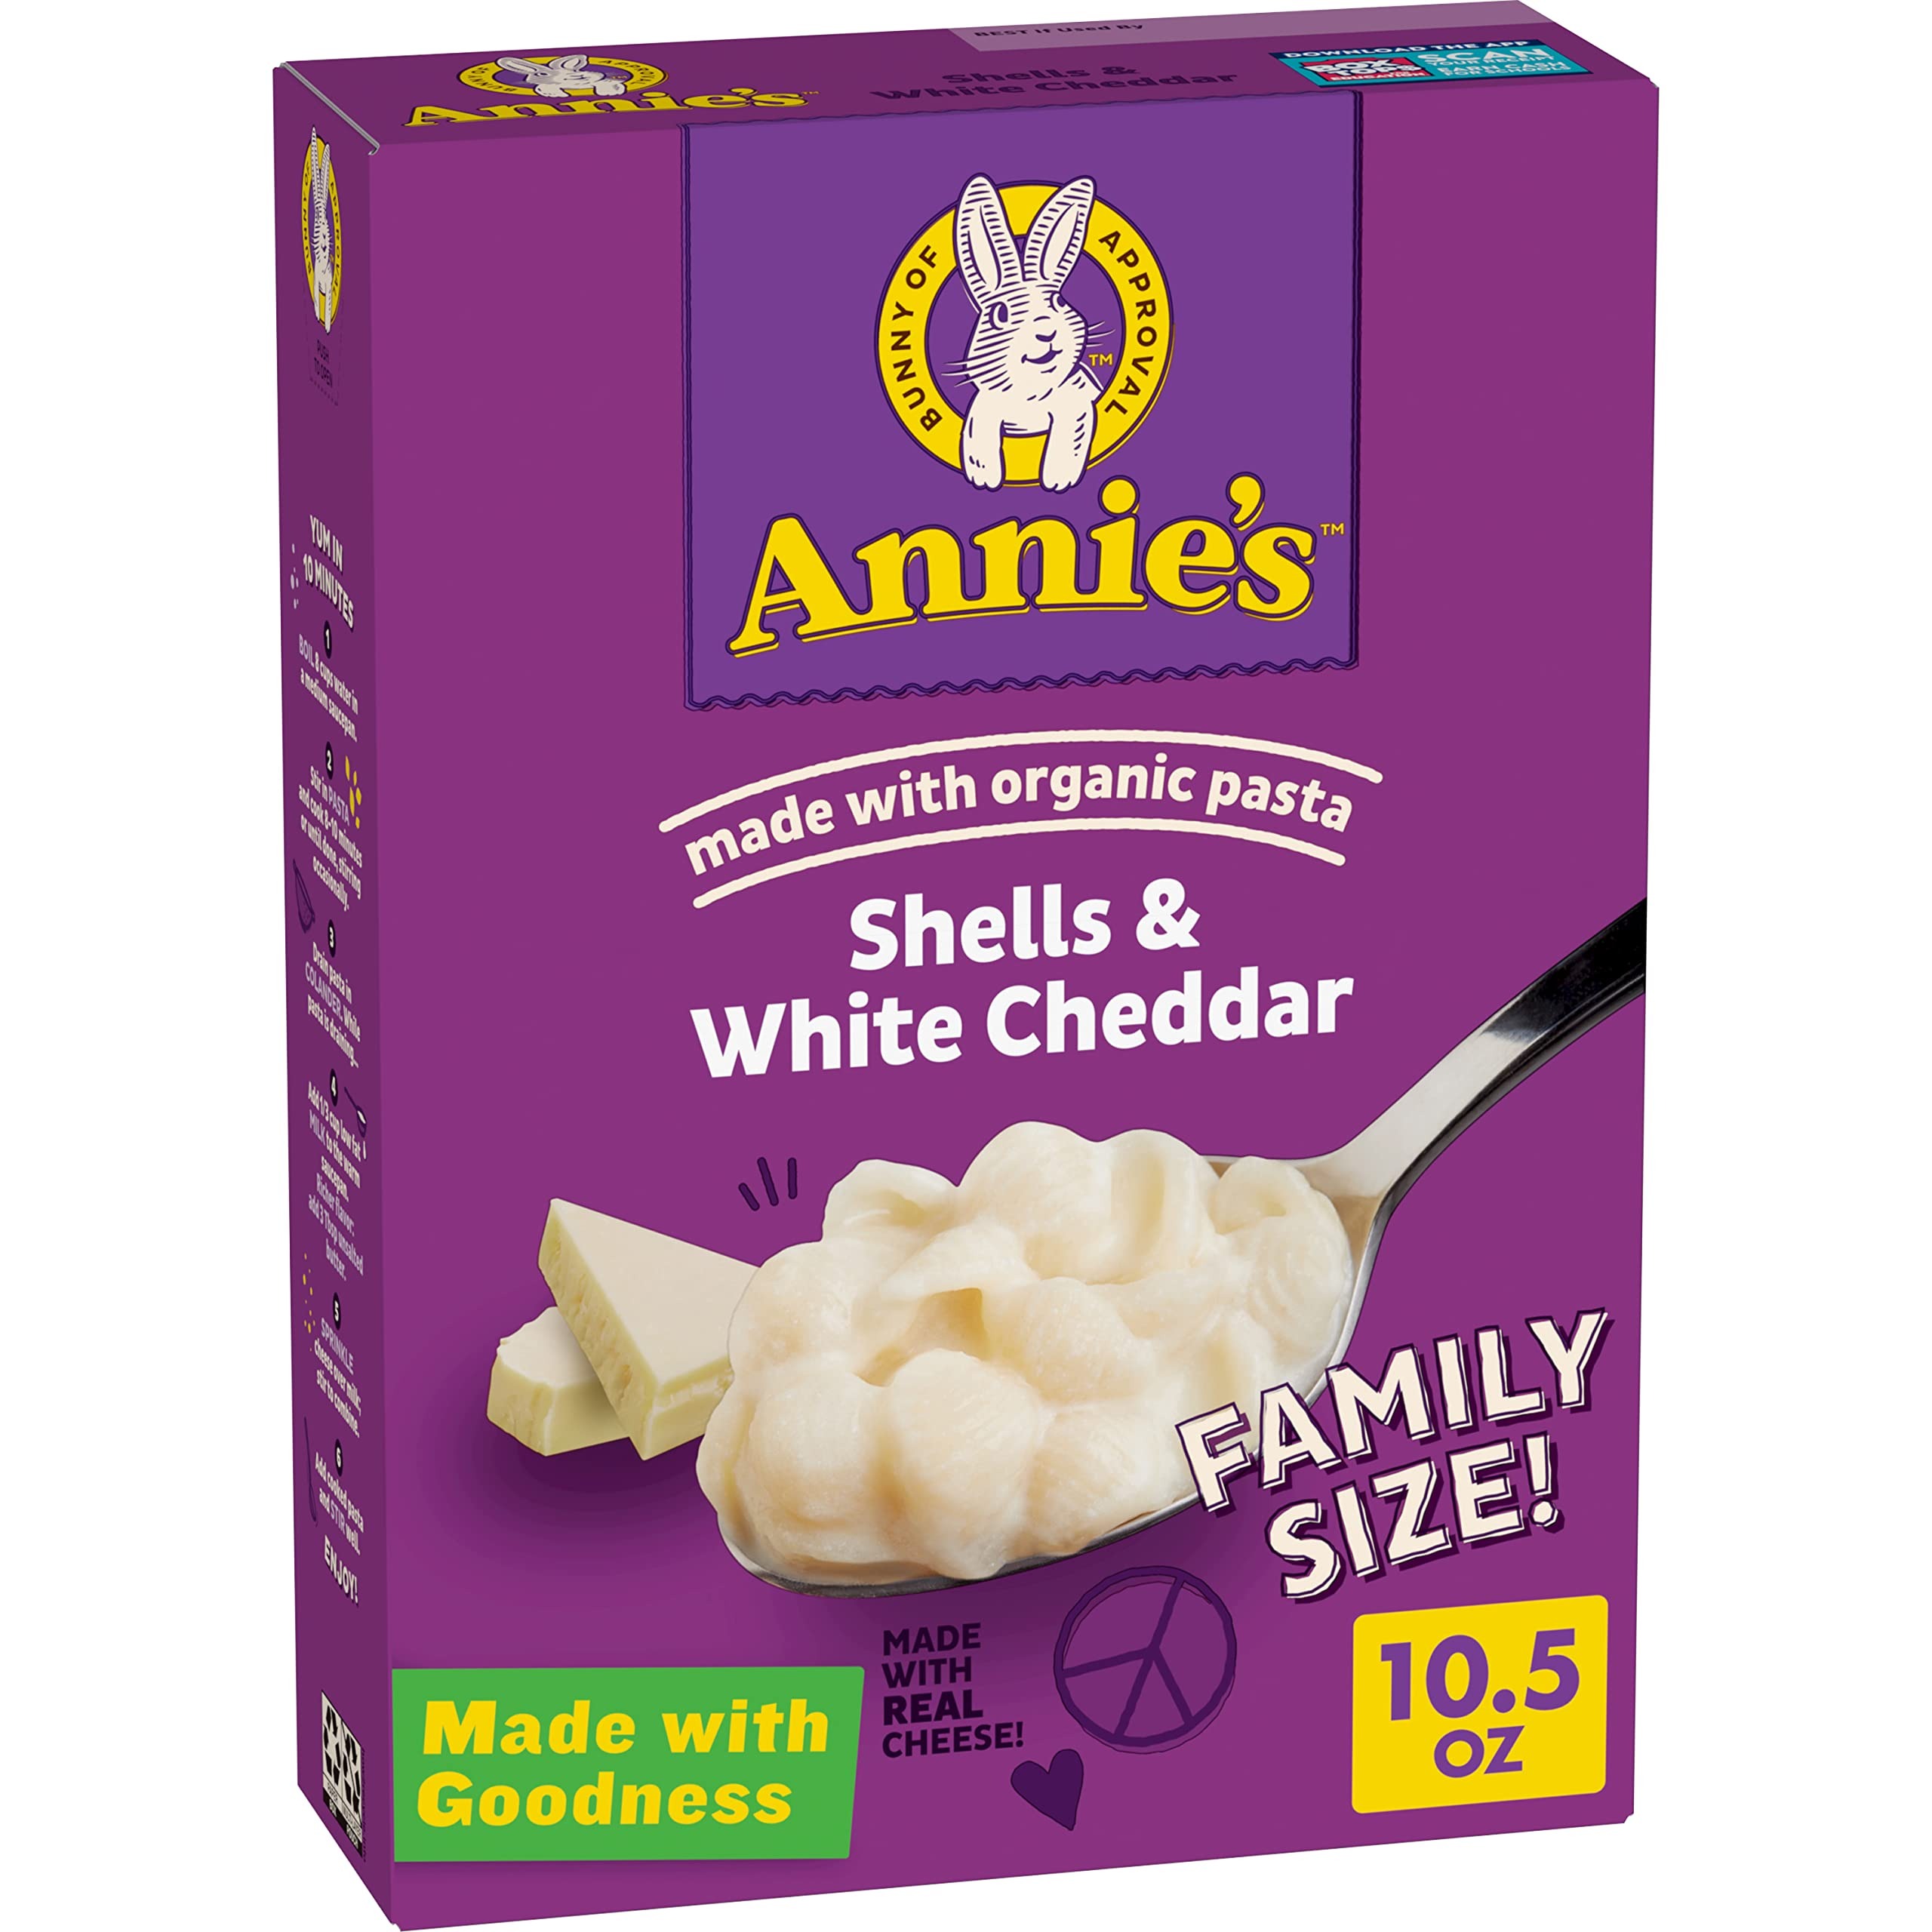
Item Name: Annie’s White Cheddar Shells Macaroni & Cheese Dinner with Organic Pasta, 10.5 OZ
Bullet Point 1: Annie's macaroni and cheese to bring creamy, cheesy goodness to your family dinner table with organic pasta shells and real white cheddar cheese
Bullet Point 2: Delicious kids mac and cheese made with no artificial flavors or synthetic colors
Bullet Point 3: Mac and cheese perfect as a side dish, in recipes like baked bacon mac n cheese or paired with chicken nuggets
Bullet Point 4: Annie's white cheddar mac and cheese ready in just 10 minutes for a tasty kids food option or part of a quick family meal
Bullet Point 5: Contains: One 10.5 oz box of Annie’s White Cheddar Shells Macaroni and Cheese Dinner with Organic Pasta
Value: 10.5
Unit: Ounce

Price: 3.99